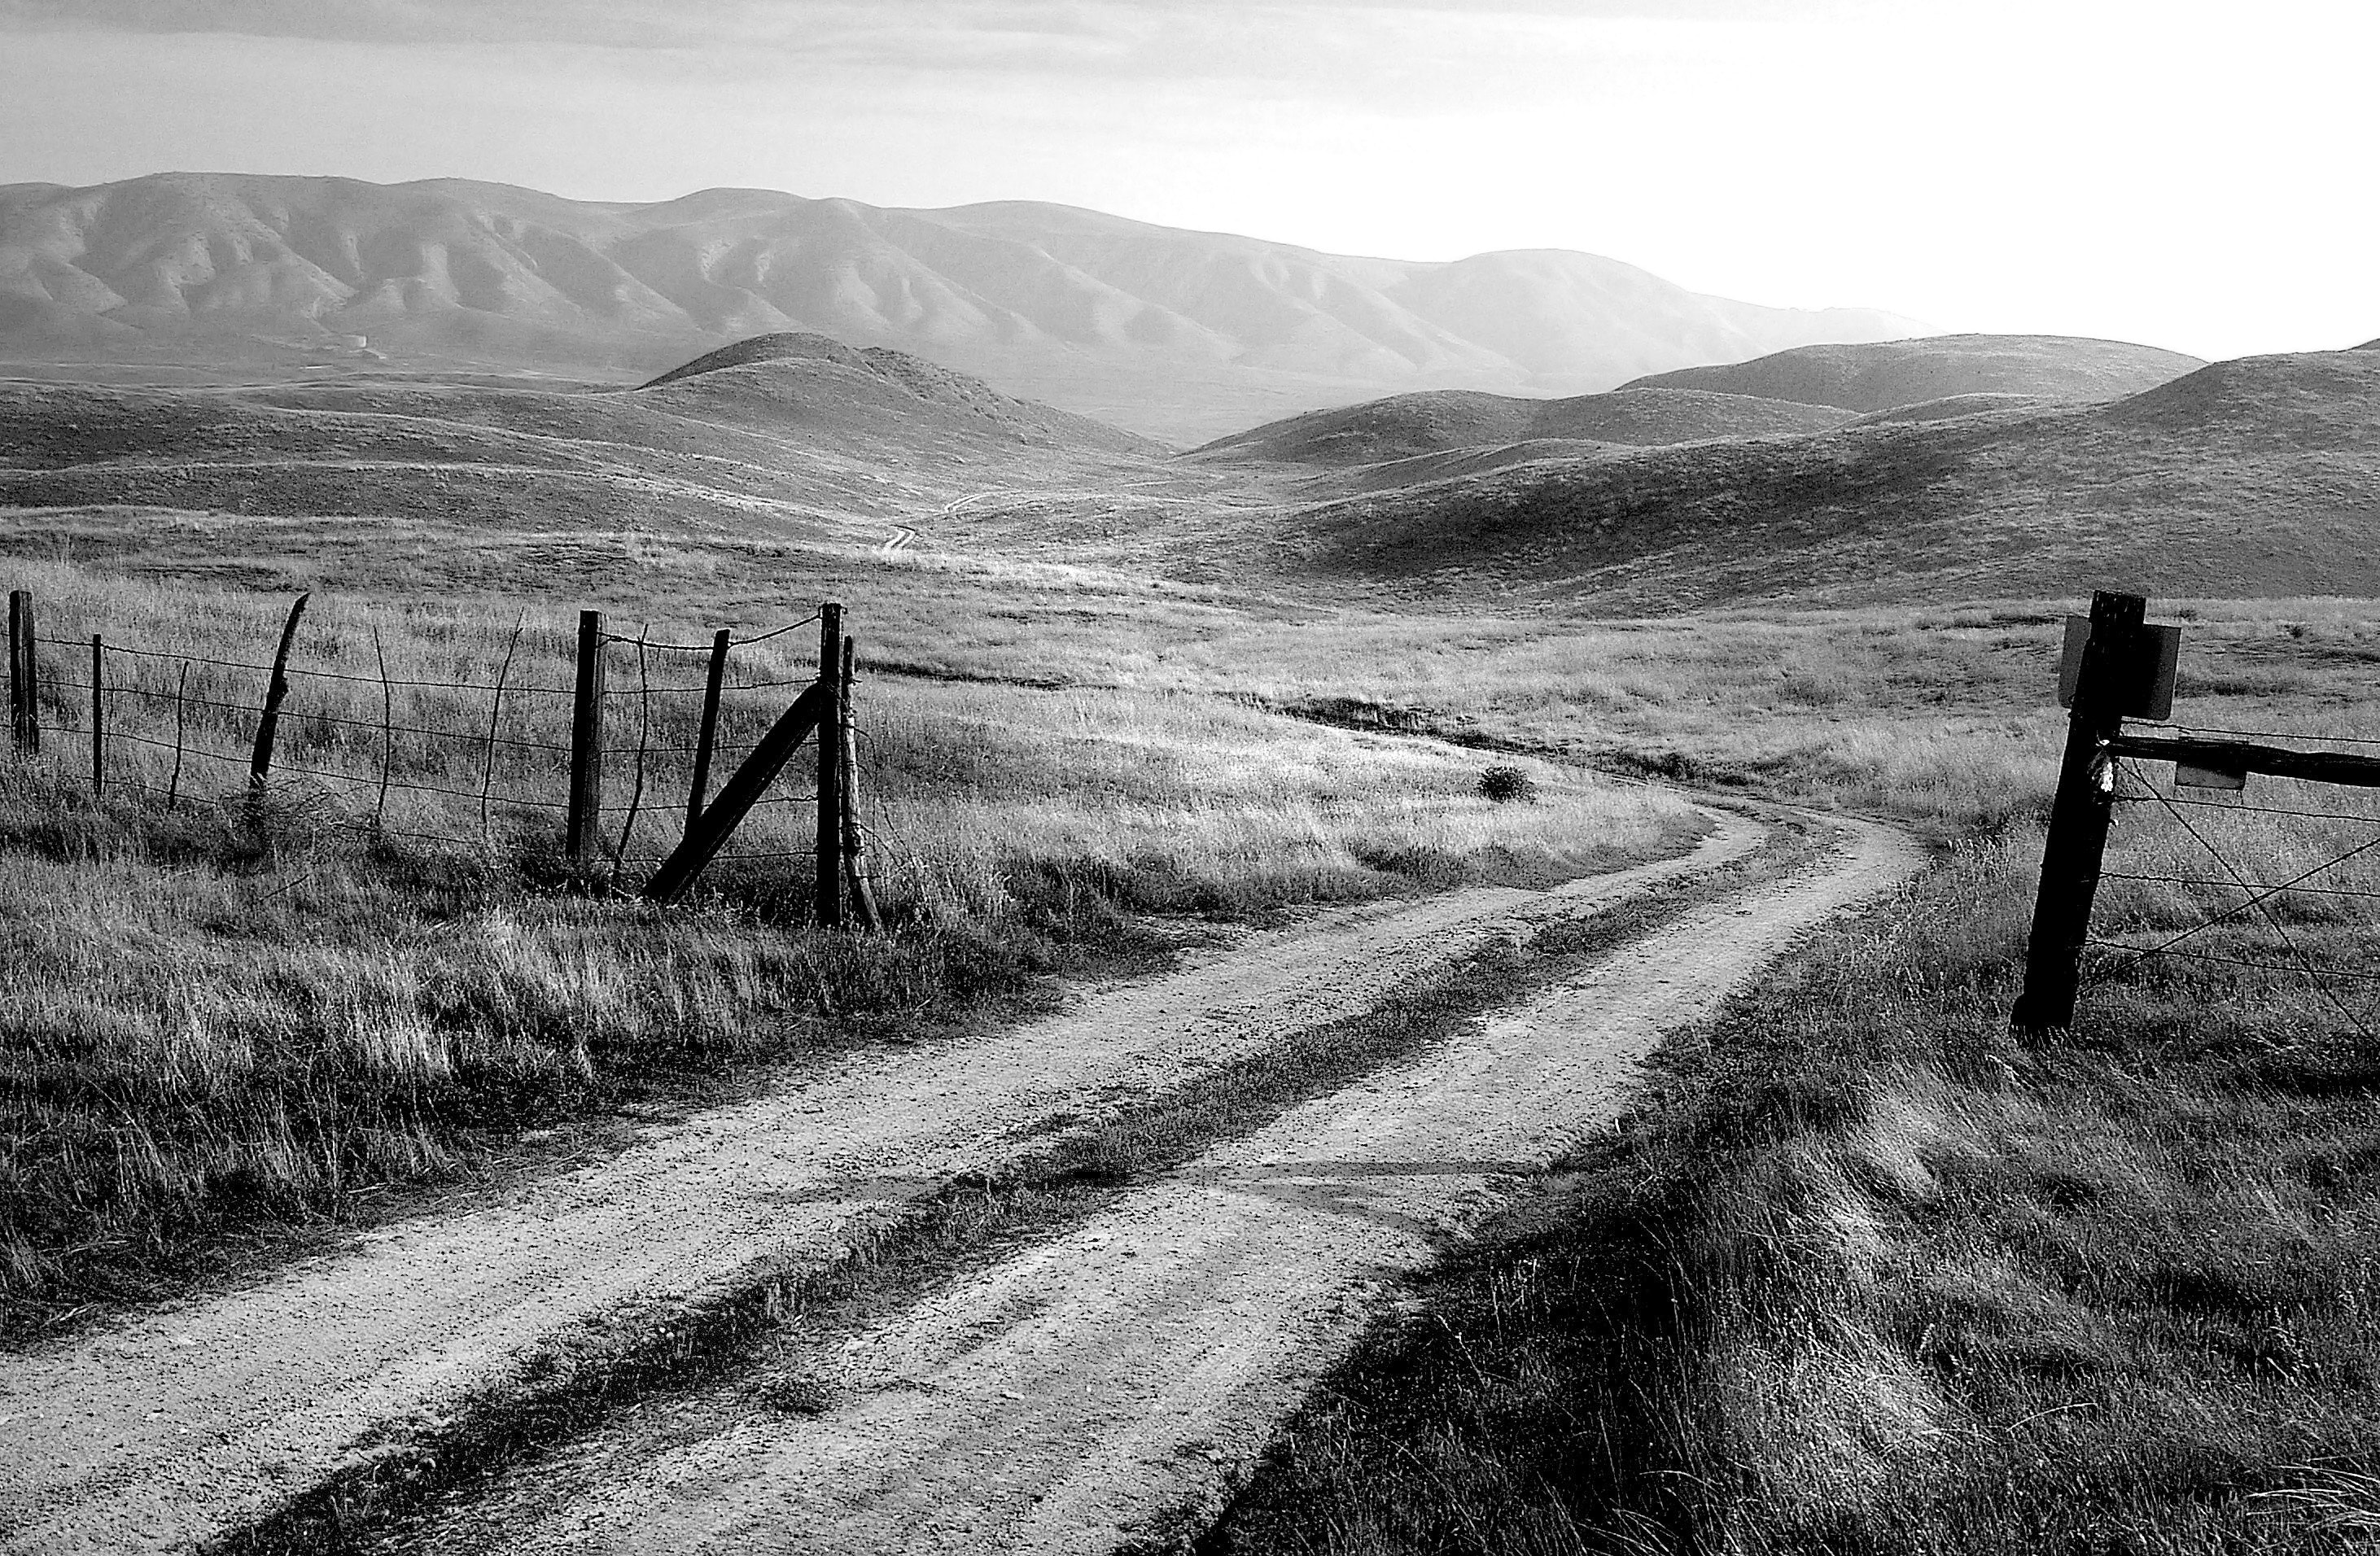
black, white, black and white, monochrome, highland, atmospheric phenomenon, road, monochrome photography, sky, natural landscape, grassland, dirt road, hill, fence, grass, fell, landscape, rural area, tree, mountain, photography, infrastructure, plain, cloud, stock photography, horizon, steppe, barbed wire, style, valley, prairie